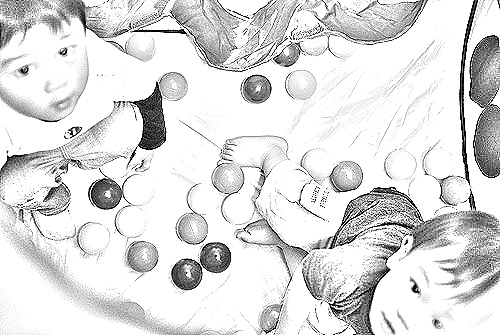
Portrait style: Sketch Portrait